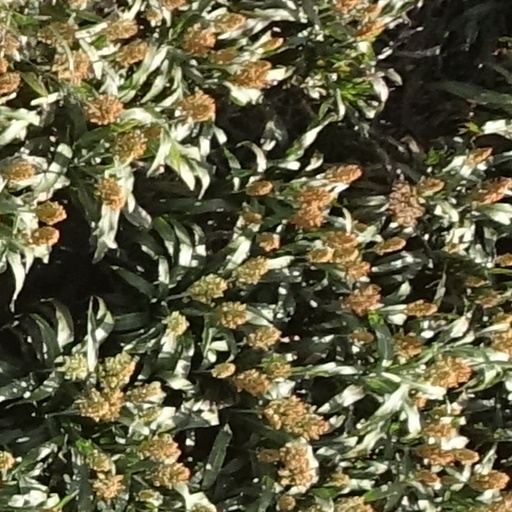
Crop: sorghum